Argentine Air Force

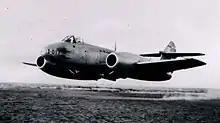
Argentine Gloster Meteor F.4,

In 1947, the Air Force purchased 100 Gloster Meteor jet fighters. These aircraft were paid for by the United States to partially pay back its debt to Argentina, which had provided them with raw materials during World War II. This purchase caused the Argentine Air Force to become the first in Latin America equipped with jet-propelled combat fighters. In addition, several Avro Lincoln and Avro Lancaster bombers were also acquired.